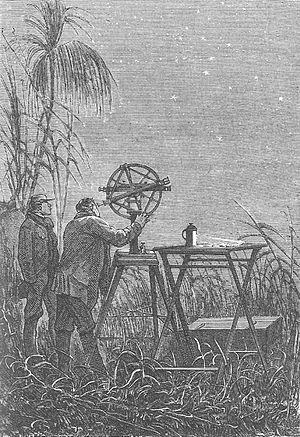
Jules Verne: ""Aventures de trois russes et de trois anglais dans l’Afrique australe"" (1870), dessins par Jules Férat. &#32